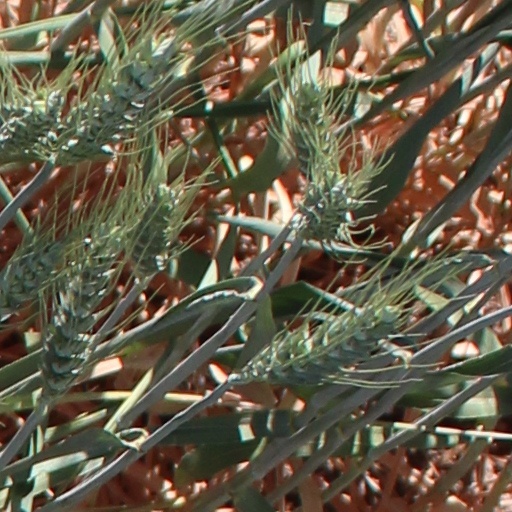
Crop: wheat